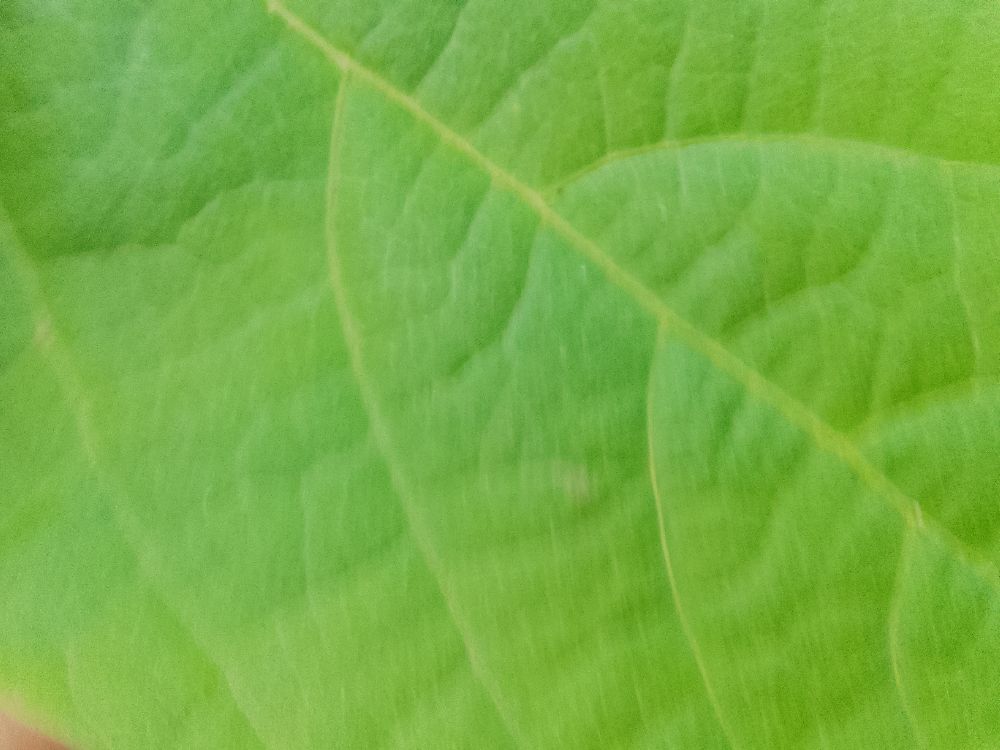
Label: healthy